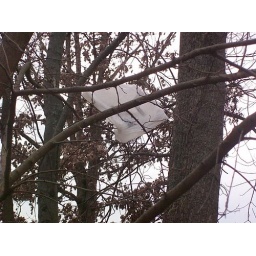
A Wal*Mart bag stuck in a tree in the Appalachian Mountains